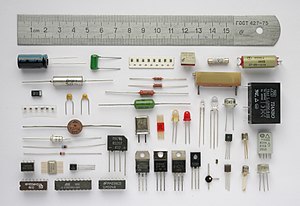
Elektronisk komponent
Forskellige elektroniske komponenter.
"En elektrisk komponent eller elektronisk komponent er en indretning konstrueret til at have ganske bestemte elektriske egenskaber, som regel ""emballeret"" i et hus med ydre tilledninger. Disse komponenter forbindes indbyrdes så de tilsammen danner et elektronisk kredsløb; som regel ved at de monteres på en printplade der giver det samlede kredsløb mekanisk stabilitet og sørger for den inbyrdes forbindelse mellem komponenterne.